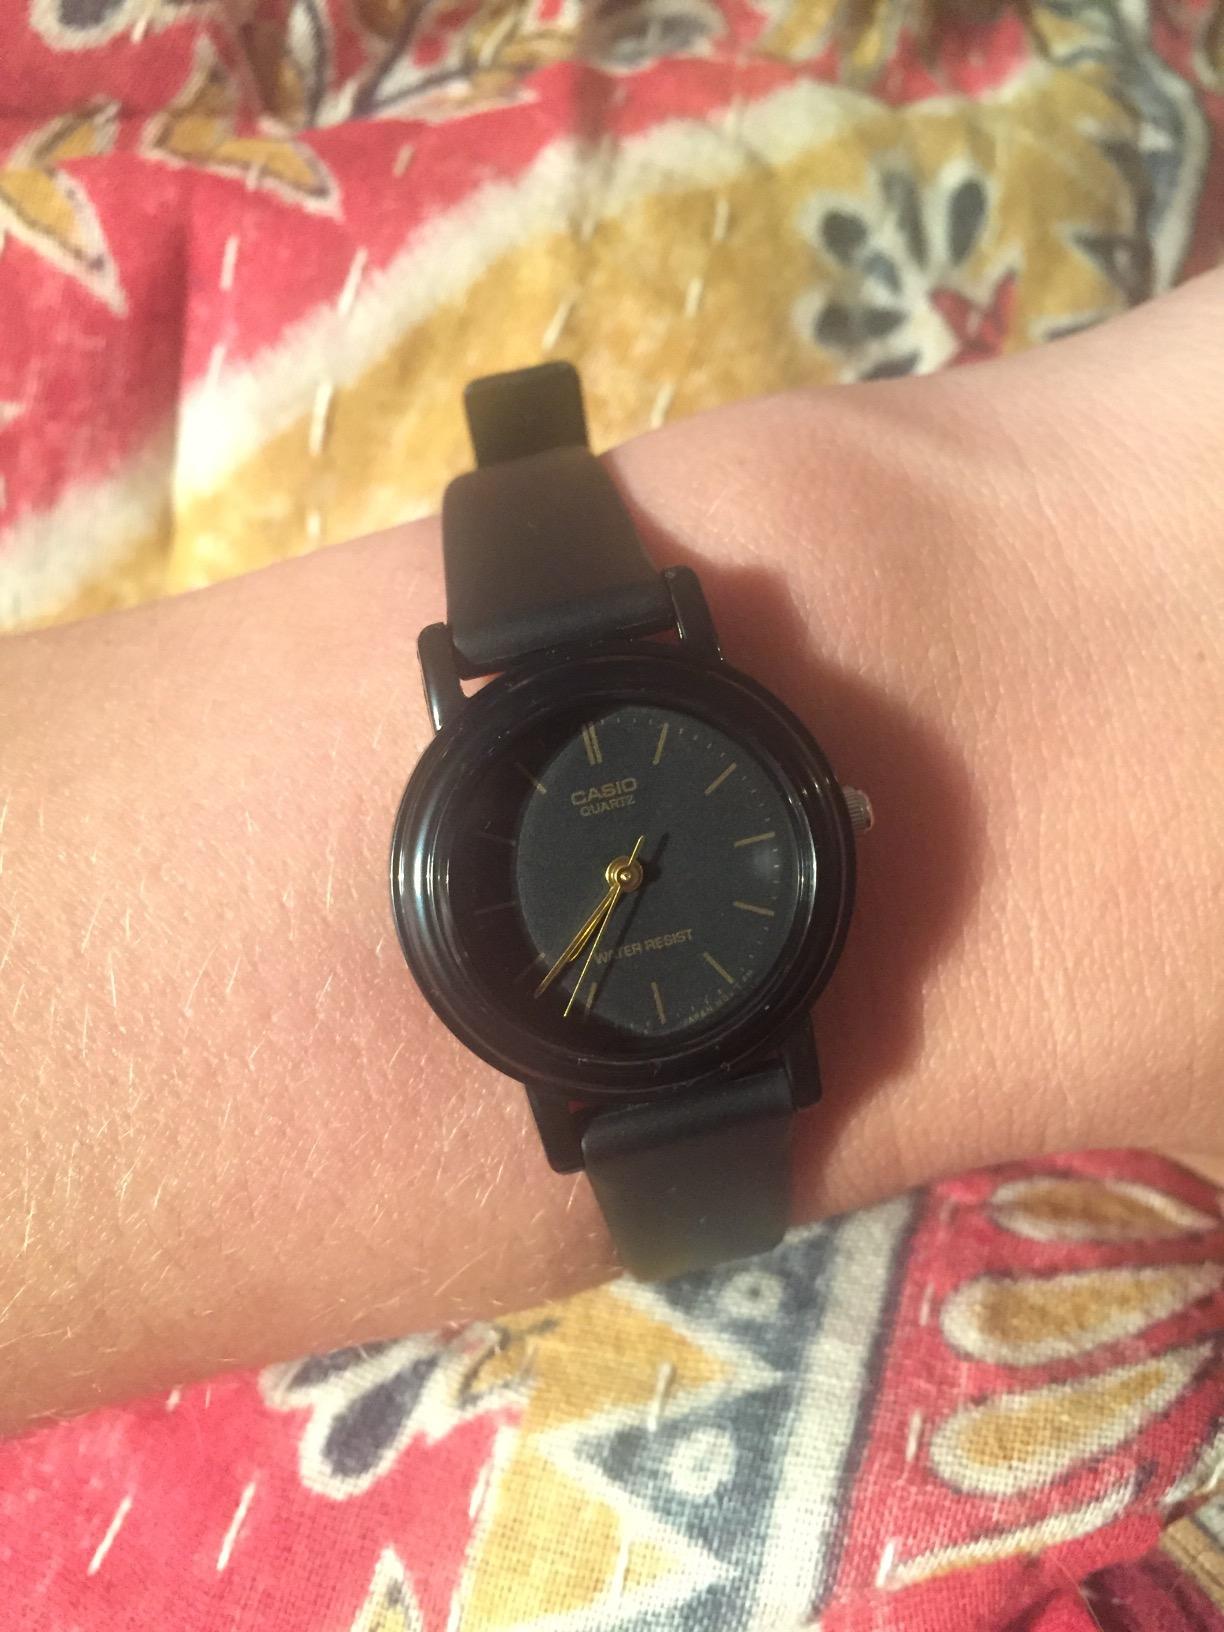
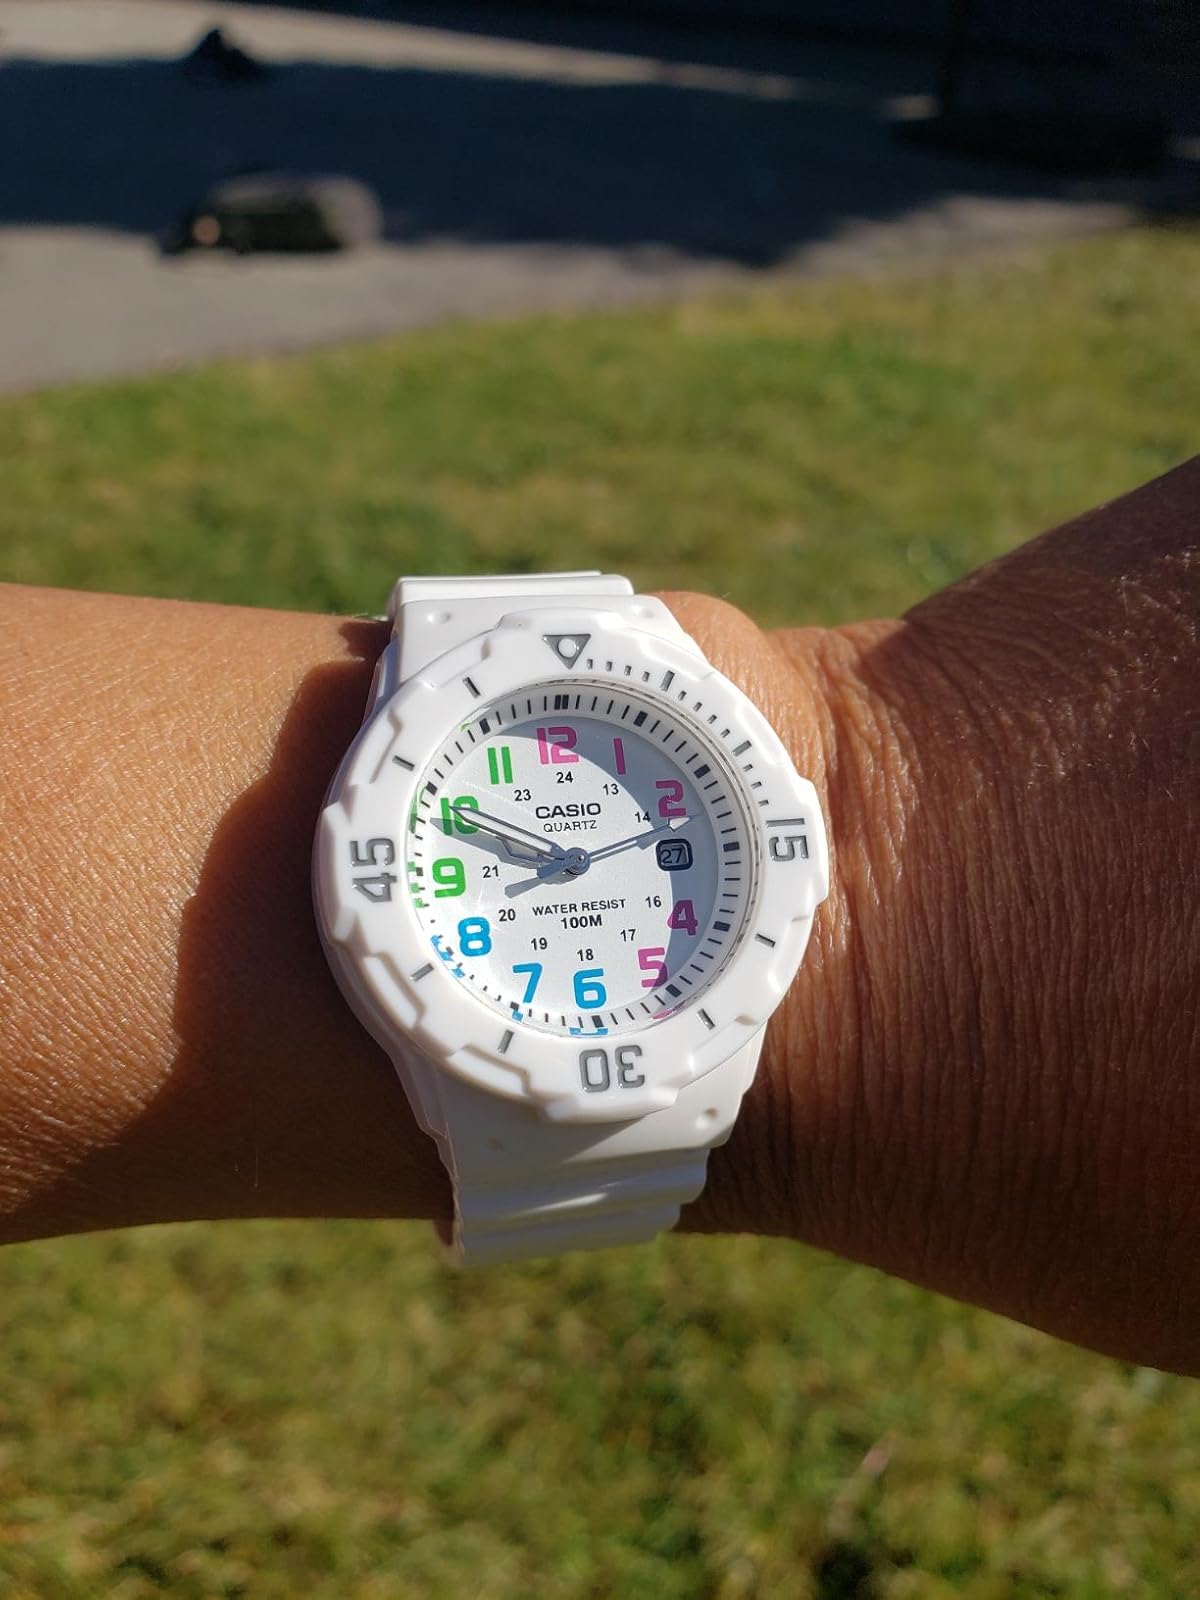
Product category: accessories_watch
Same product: no